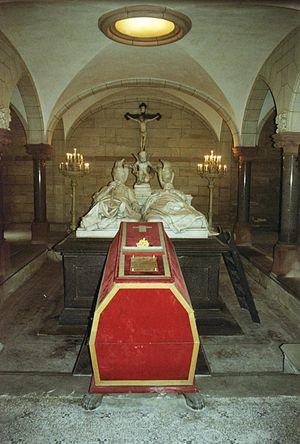
Ferdinand Iᵉʳ est né le 26 février 1861 à Vienne en Autriche et mort le 14 août 1948 à Cobourg en Allemagne.